John Harun Mwau

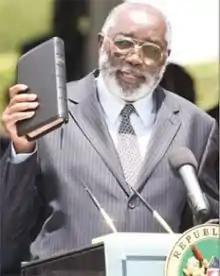
Hon. Harun Mwau

John Harun Mwau (born 24 June 1948) is a Kenyan businessman and politician. He is the former Member of Parliament for Kilome Constituency. He was the first director of the defunct Kenya Anti-Corruption Authority but was removed after a year when a tribunal ruled that he was unfit to hold the office.